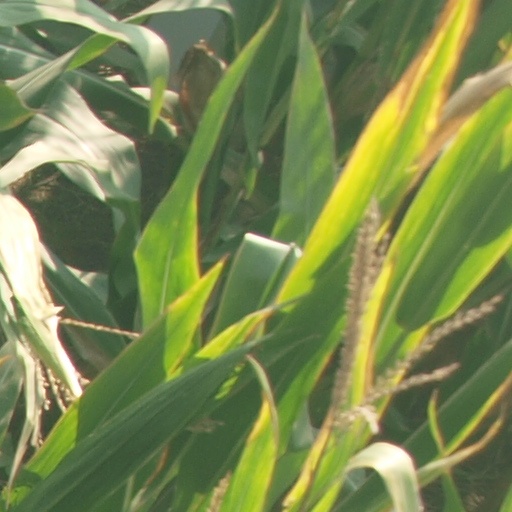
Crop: maize; corn